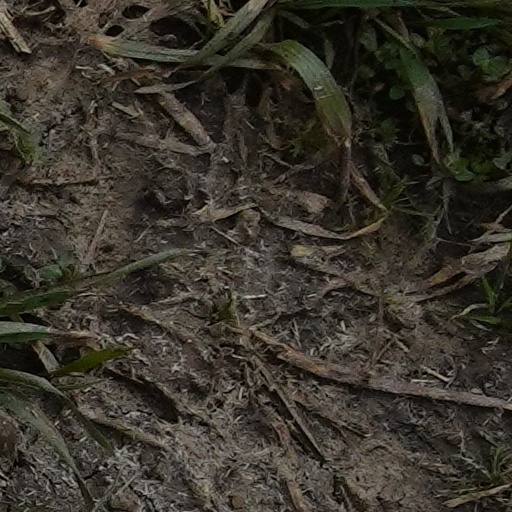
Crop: wheat